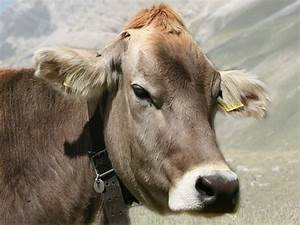
Label: cow